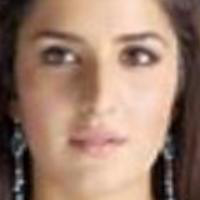
Age group: age 21-30